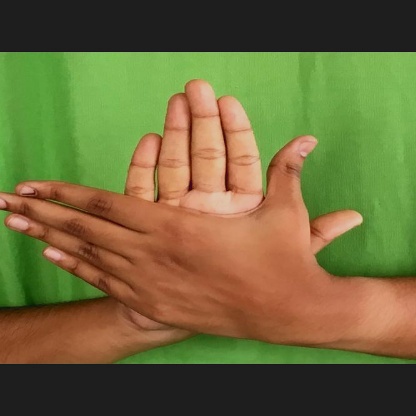
Mudra: Chakra